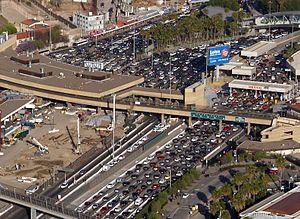
San Diego est une ville des États-Unis, située dans l'État de Californie, sur la côte ouest, près de la frontière avec le Mexique. Avec 1 307 402 habitants lors du recensement de 2010, elle se place au huitième rang des villes les plus peuplées du pays et au deuxième rang des villes les plus peuplées de l'État, derrière Los Angeles. L'agglomération de San Diego, Carlsbad et San Marcos, faisant partie de la mégalopole de Californie du Sud, compte 3 095 313 habitants en 2010, la 17ᵉ des États-Unis. Berceau historique de la Californie, San Diego est connue pour son climat agréable et ses plages ainsi que son port en eaux profondes et son histoire militaire avec la marine des États-Unis qui y dispose de plusieurs bases navales et y stationne l'une des grandes flottes navales du monde.
San Ysidro est un quartier du sud de San Diego, en Californie connu pour abriter le principal poste-frontière entre les États-Unis et le Mexique.
L'Interstate 5 est l'autoroute inter-États la plus à l'ouest des États-Unis. Son terminus nord est la frontière avec le Canada à Blaine, dans l'État de Washington. Elle se termine au sud dans le quartier San Ysidro de San Diego, près de la frontière avec le Mexique. Elle relie les principales agglomérations de la Californie, de l'Oregon et de l'État de Washington.